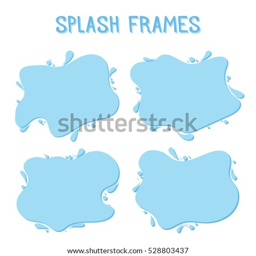
frame for text with drops .